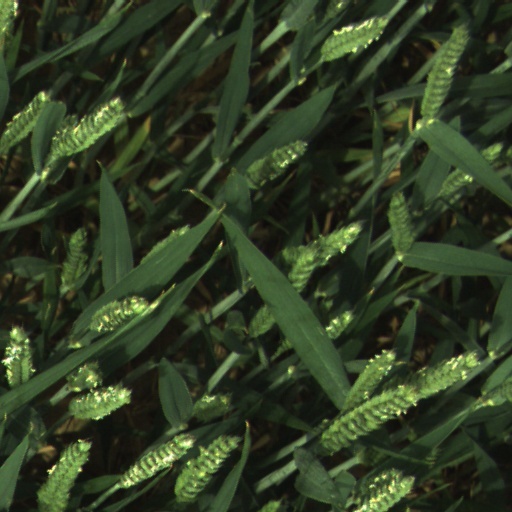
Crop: wheat